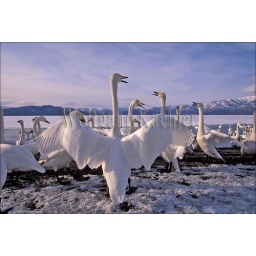
Japan, hokkaido island, near kushiro, lake kussharo, whooper swan spreading wings